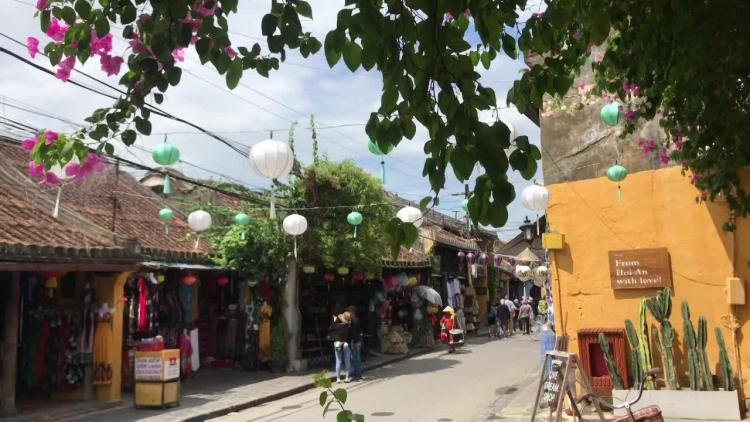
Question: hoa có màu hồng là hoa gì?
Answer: hoa giấy